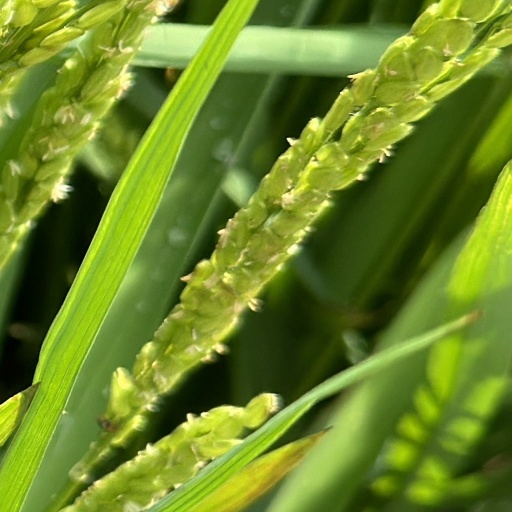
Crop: rice